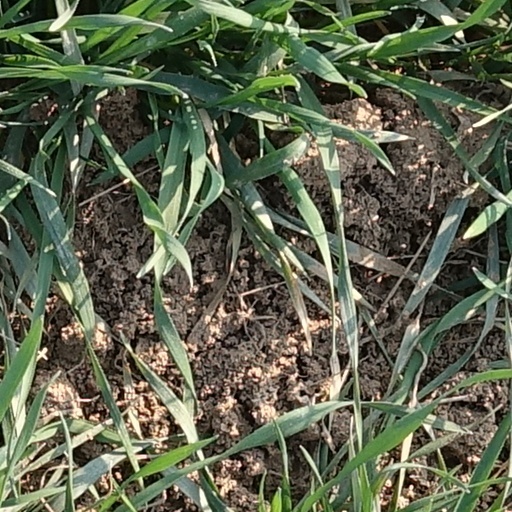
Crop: wheat